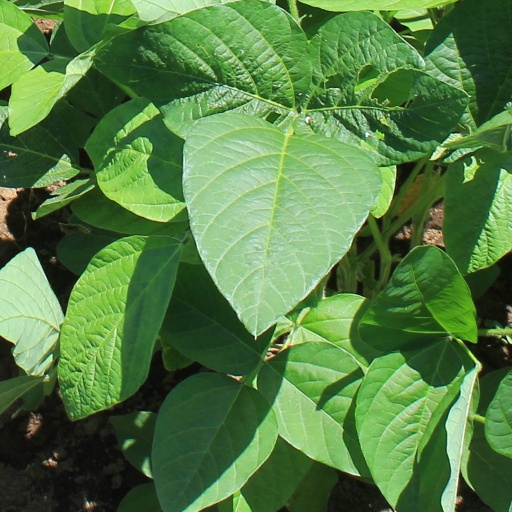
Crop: soybean